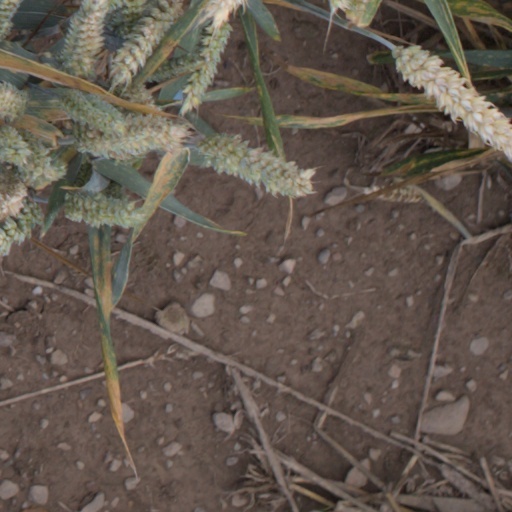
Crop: wheat